Wedge-tailed green pigeon

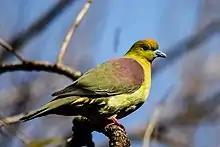

It is greenish yellow with wedge shaped tail. The crown is tinged with orange-rufous with variable amount of maroon on back and scapulars in male but absent in female.